Neu-Anspach

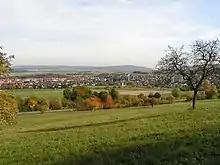
Neu-Anspach

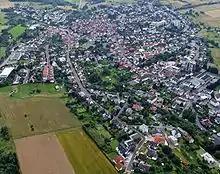
from above

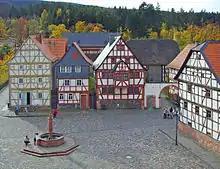
Market place located in Hessenpark

Neu-Anspach borders in the north on the town of Usingen, in the east on the community of Wehrheim, in the south on the town of Bad Homburg and in the west on the community of Schmitten.